Duke of Somerset

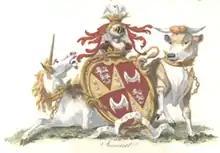
Coat of Arms of the Seymour Dukes of Somerset. Crest: "Out of a ducal coronet or a demi-phoenix in flames proper". Supporters: dexter: "A unicorn argent armed unguled and crined or gorged with a ducal coronet per pale azure and or and chained of the last"; sinister: "A bull azure armed unguled ducally gorged and chained or"

Edward Seymour (1538–1621) was son and heir of Edward Seymour, 1st Duke of Somerset, from his second marriage. He was created the Earl of Hertford in 1559 under Elizabeth I. His grandson William Seymour (1588–1660) secretly married Lady Arbella Stuart (1575–1615) on 22 June 1610. She was the niece of Lord Darnley, a Stuart, first cousin of James I and bar for James's children next in succession to Scottish and English thrones. Both William and Arabella were imprisoned but managed to escape. William fled to Paris, but Arbella was recaptured. She was imprisoned in the Tower of London where she died in 1615. William returned to England shortly after her death and inherited his father's titles in 1621. Charles I received his support and made him Marquess of Hertford in 1640 and on 13 September 1660, shortly before his death on 24 October, the title of Duke of Somerset was restored to him as its legitimate heir, following its non-existence for 108 years. He outlived his three eldest sons and as the dukedom descends to heirs male of the holder of the 1547 grant it passed to William Seymour (1654–1671) who was the son of the third son mentioned (lived 1626–1654). The 3rd duke died unmarried and the title passed to John Seymour (bef. 1646–1675) the last surviving son of the 2nd Duke, his uncle. On his death without issue on 29 April 1675 only the Marquessate of Hertford became extinct. His distant cousin Francis Seymour, 3rd Baron Seymour of Trowbridge (1658–1678) became 5th Duke of Somerset. Francis was the eldest surviving son of Charles Seymour (1621–1665), whose father Sir Francis Seymour (c. 1590–1664), a younger brother of the 2nd Duke of Somerset, had been created Baron Seymour of Trowbridge in 1641.